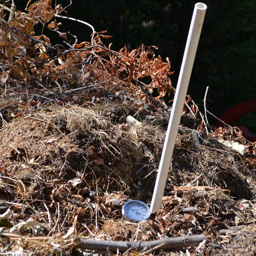
a thermometer sticks out of a pile of compost .